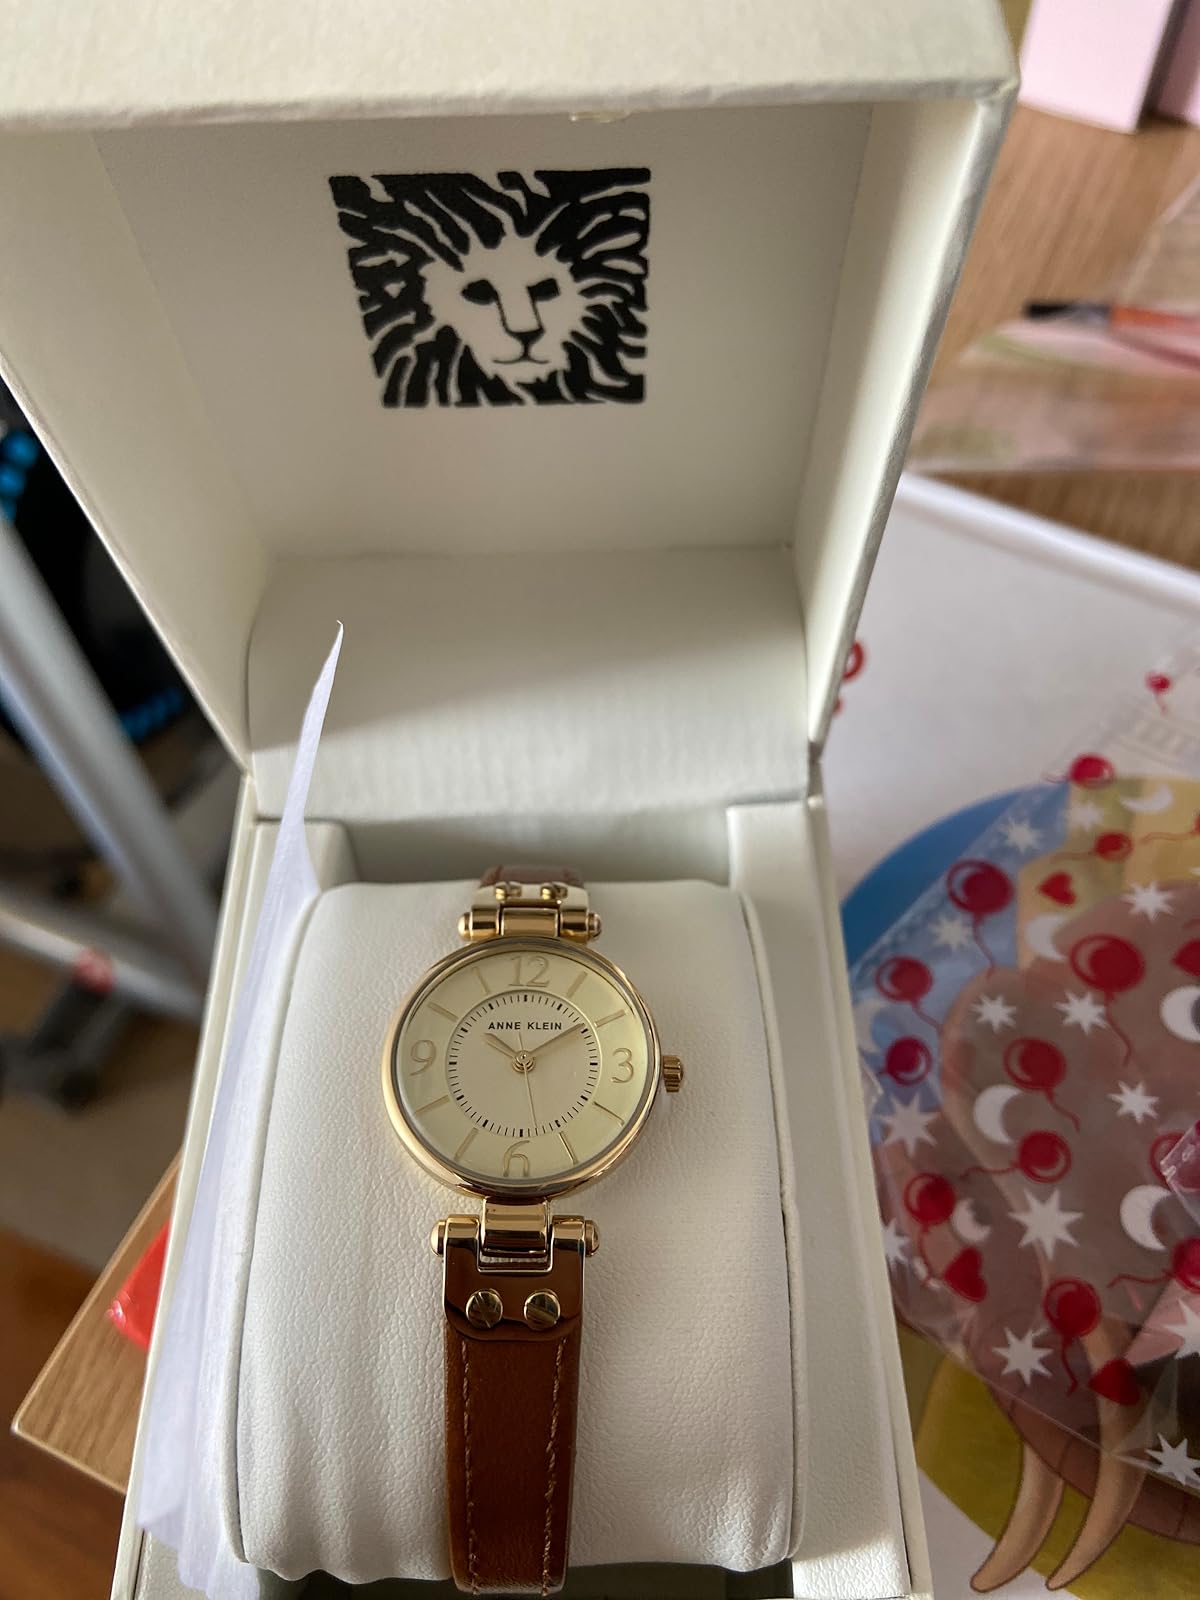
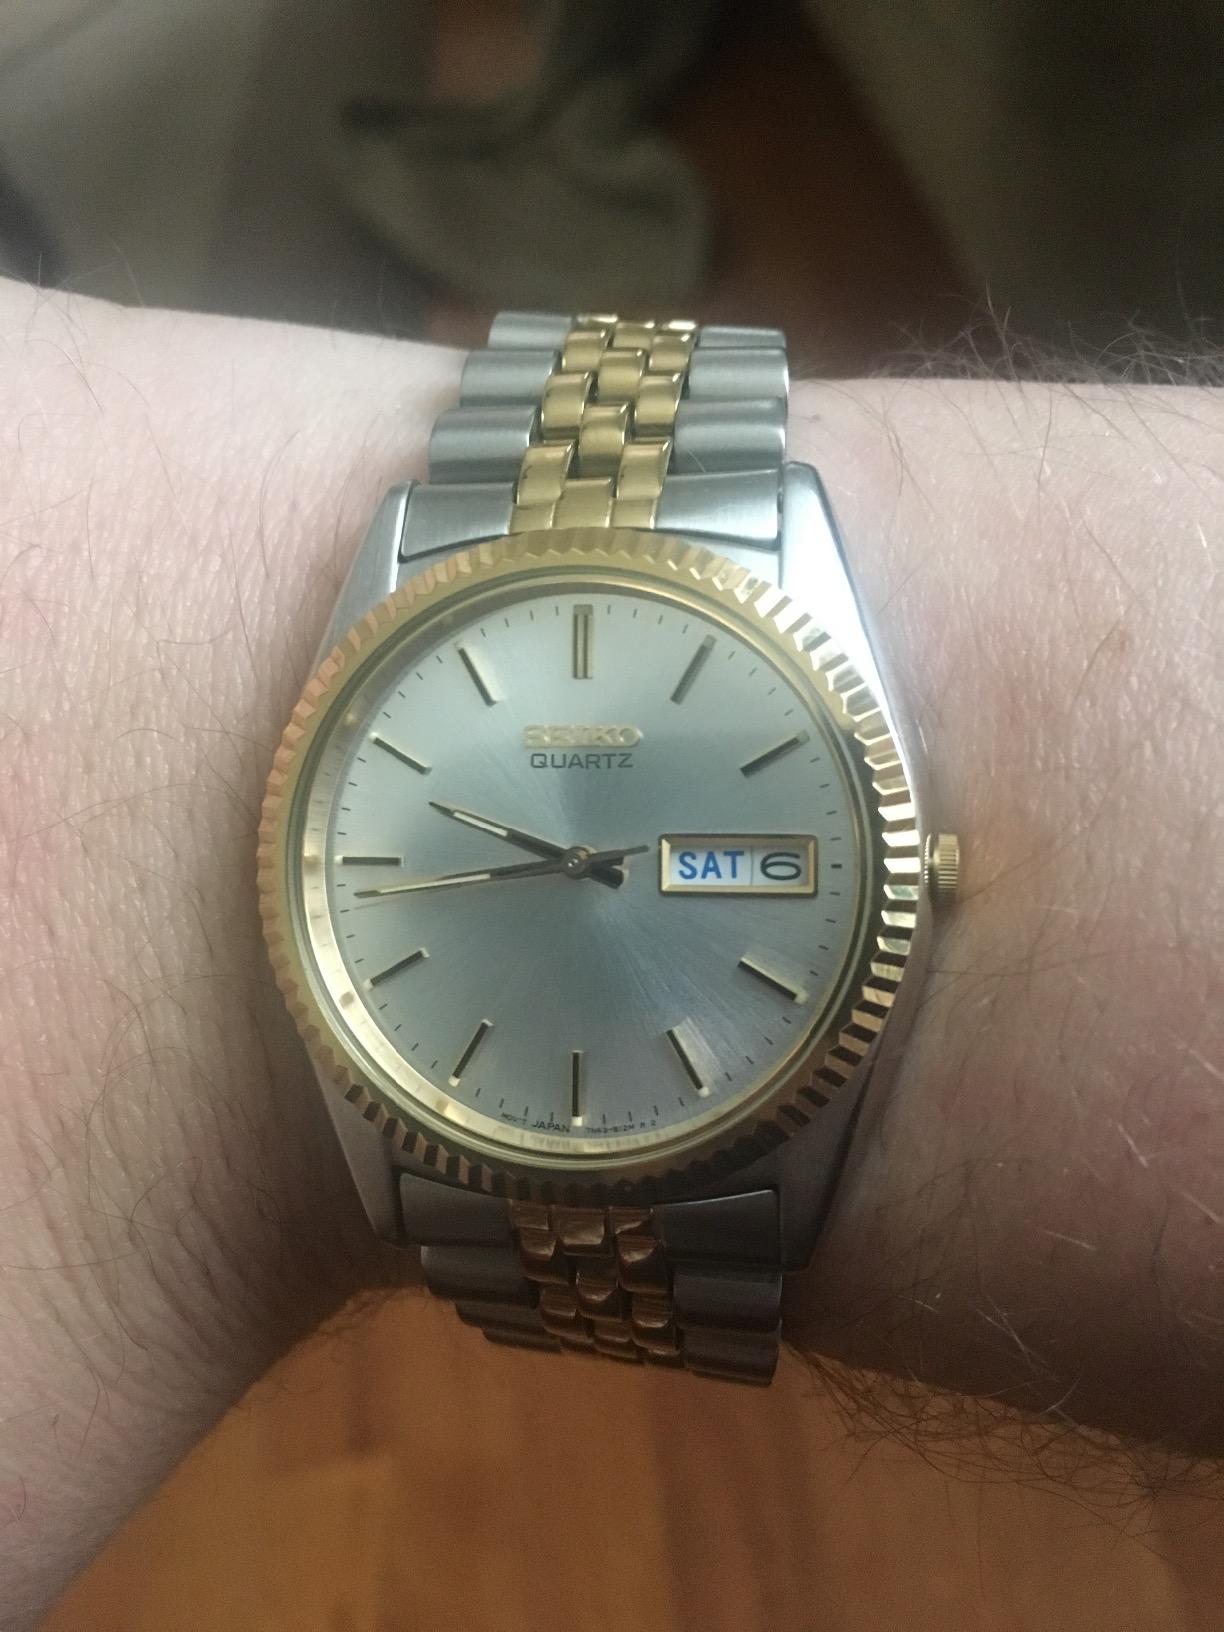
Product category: accessories_watch
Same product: no